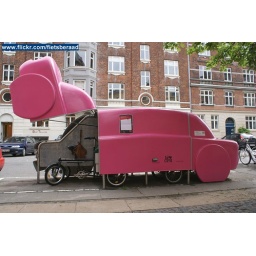
Fietstrommel voor bakfiets in de vorm van een roze auto